Ellen Wood (author)

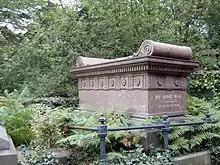
Mrs Henry Wood's tomb, Highgate Cemetery

These are the first published UK editions as catalogued by the British Library, with supplementary information from a specialist booksellers' catalogue.